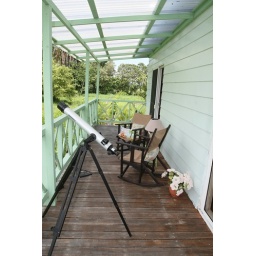
You will see the Macaws fly back several times a day and also the white faced monkeys in the trees